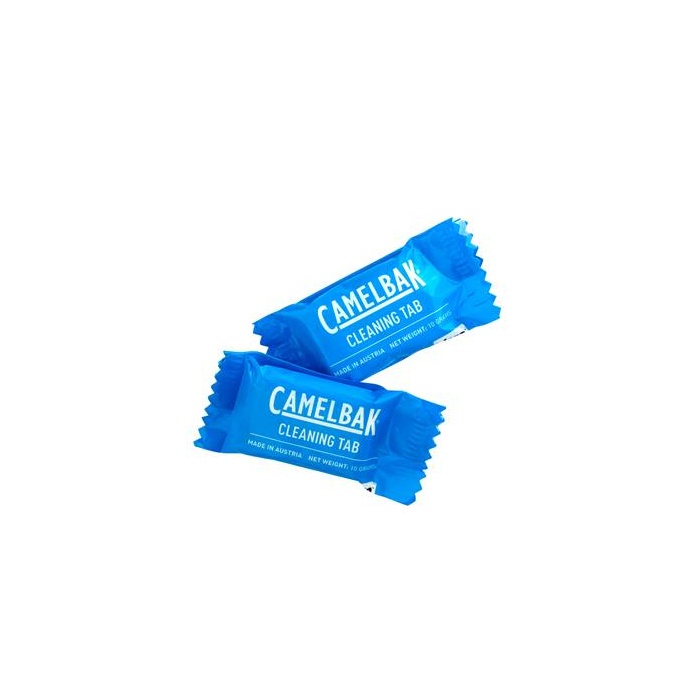
CamelBak Reservoir & Water Bottle Cleaning Tablets (8 Pack)
SKU CamelBak Reservoir & Water Bottle Cleaning Tablets (8 Pack) Highlights Keep your reservoir and water bottles free from taste and odor and ready for your next adventure with our CamelBak cleaning tablets Each pack contains 8 cleaning tablets, which are notched to easily break in half for cleaning smaller vessels Self-dissolving tablets help reduce residual taste and odor Tabs are notched to break in half for cleaning smaller vessels Free from chlorine, phosphate, preservatives, and fragrances Not harmful to aquatic environments Formulated with Claro, a leader in eco-friendly cleaning solutions Specifically designed for CamelBak reservoirs and water bottles Tablets leave no odor, film, or residue Environmentally safe and biodegradable No irritating fumes
Brand: Camelbak
Category: Sporting Goods > Outdoor Recreation > Hydration System Accessories > Drink Tube Kits